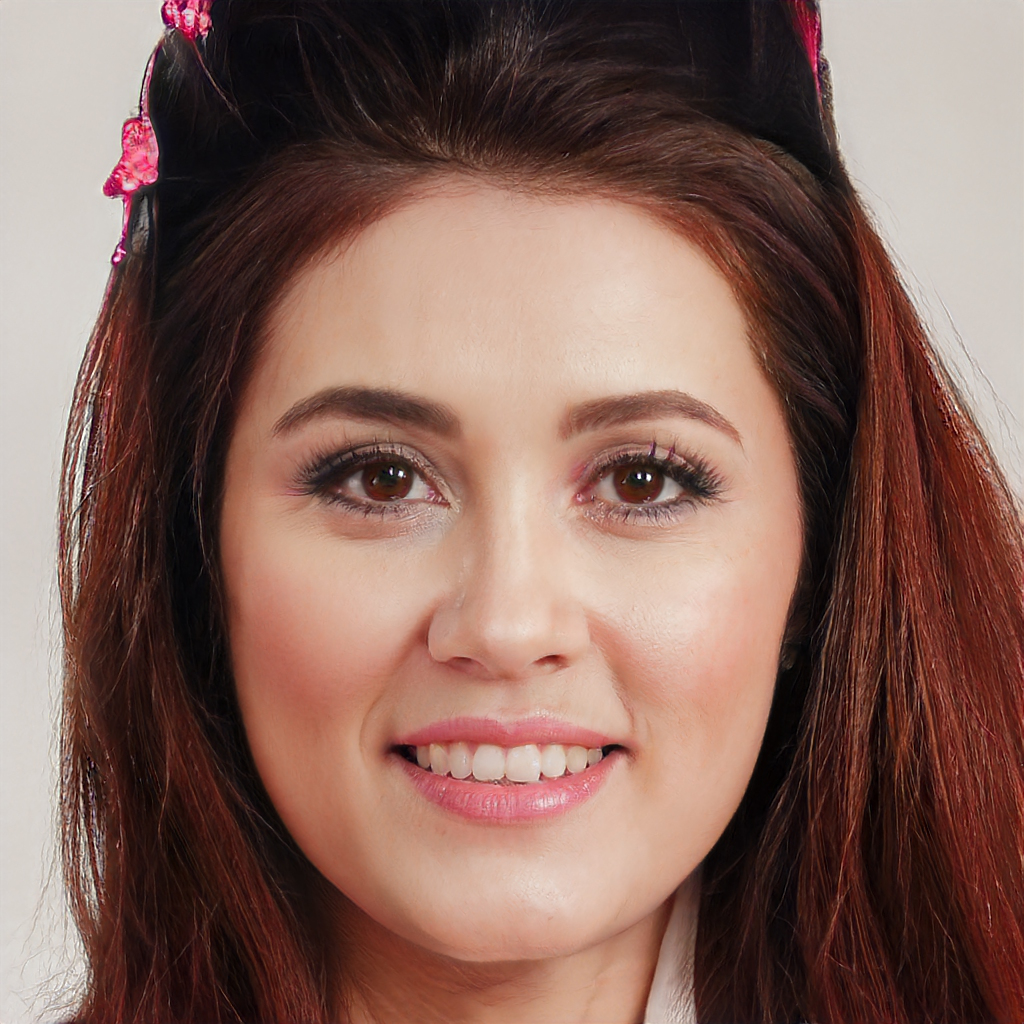
Gender: Female